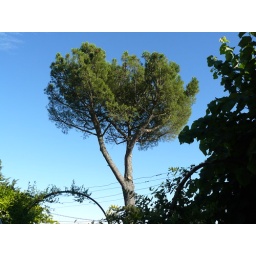
A tree I spotted in tuscany